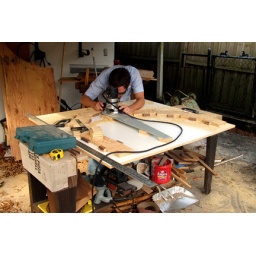
Cale working on the curved legs in a full-sized model of a desk he is building